Taegeuk

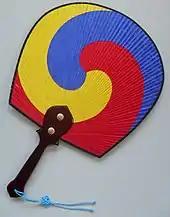
Hand fan with a tricolored design

A variant in South Korea is the tricolored ("sam·saeg·ui tae·geuk" or "sam·tae·geuk" ), which adds a yellow lobe or "pa". The yellow portion is taken as representing humanity, in addition to the red and blue representing earth and heaven, respectively.